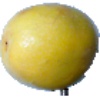
Label: Maracuja 1